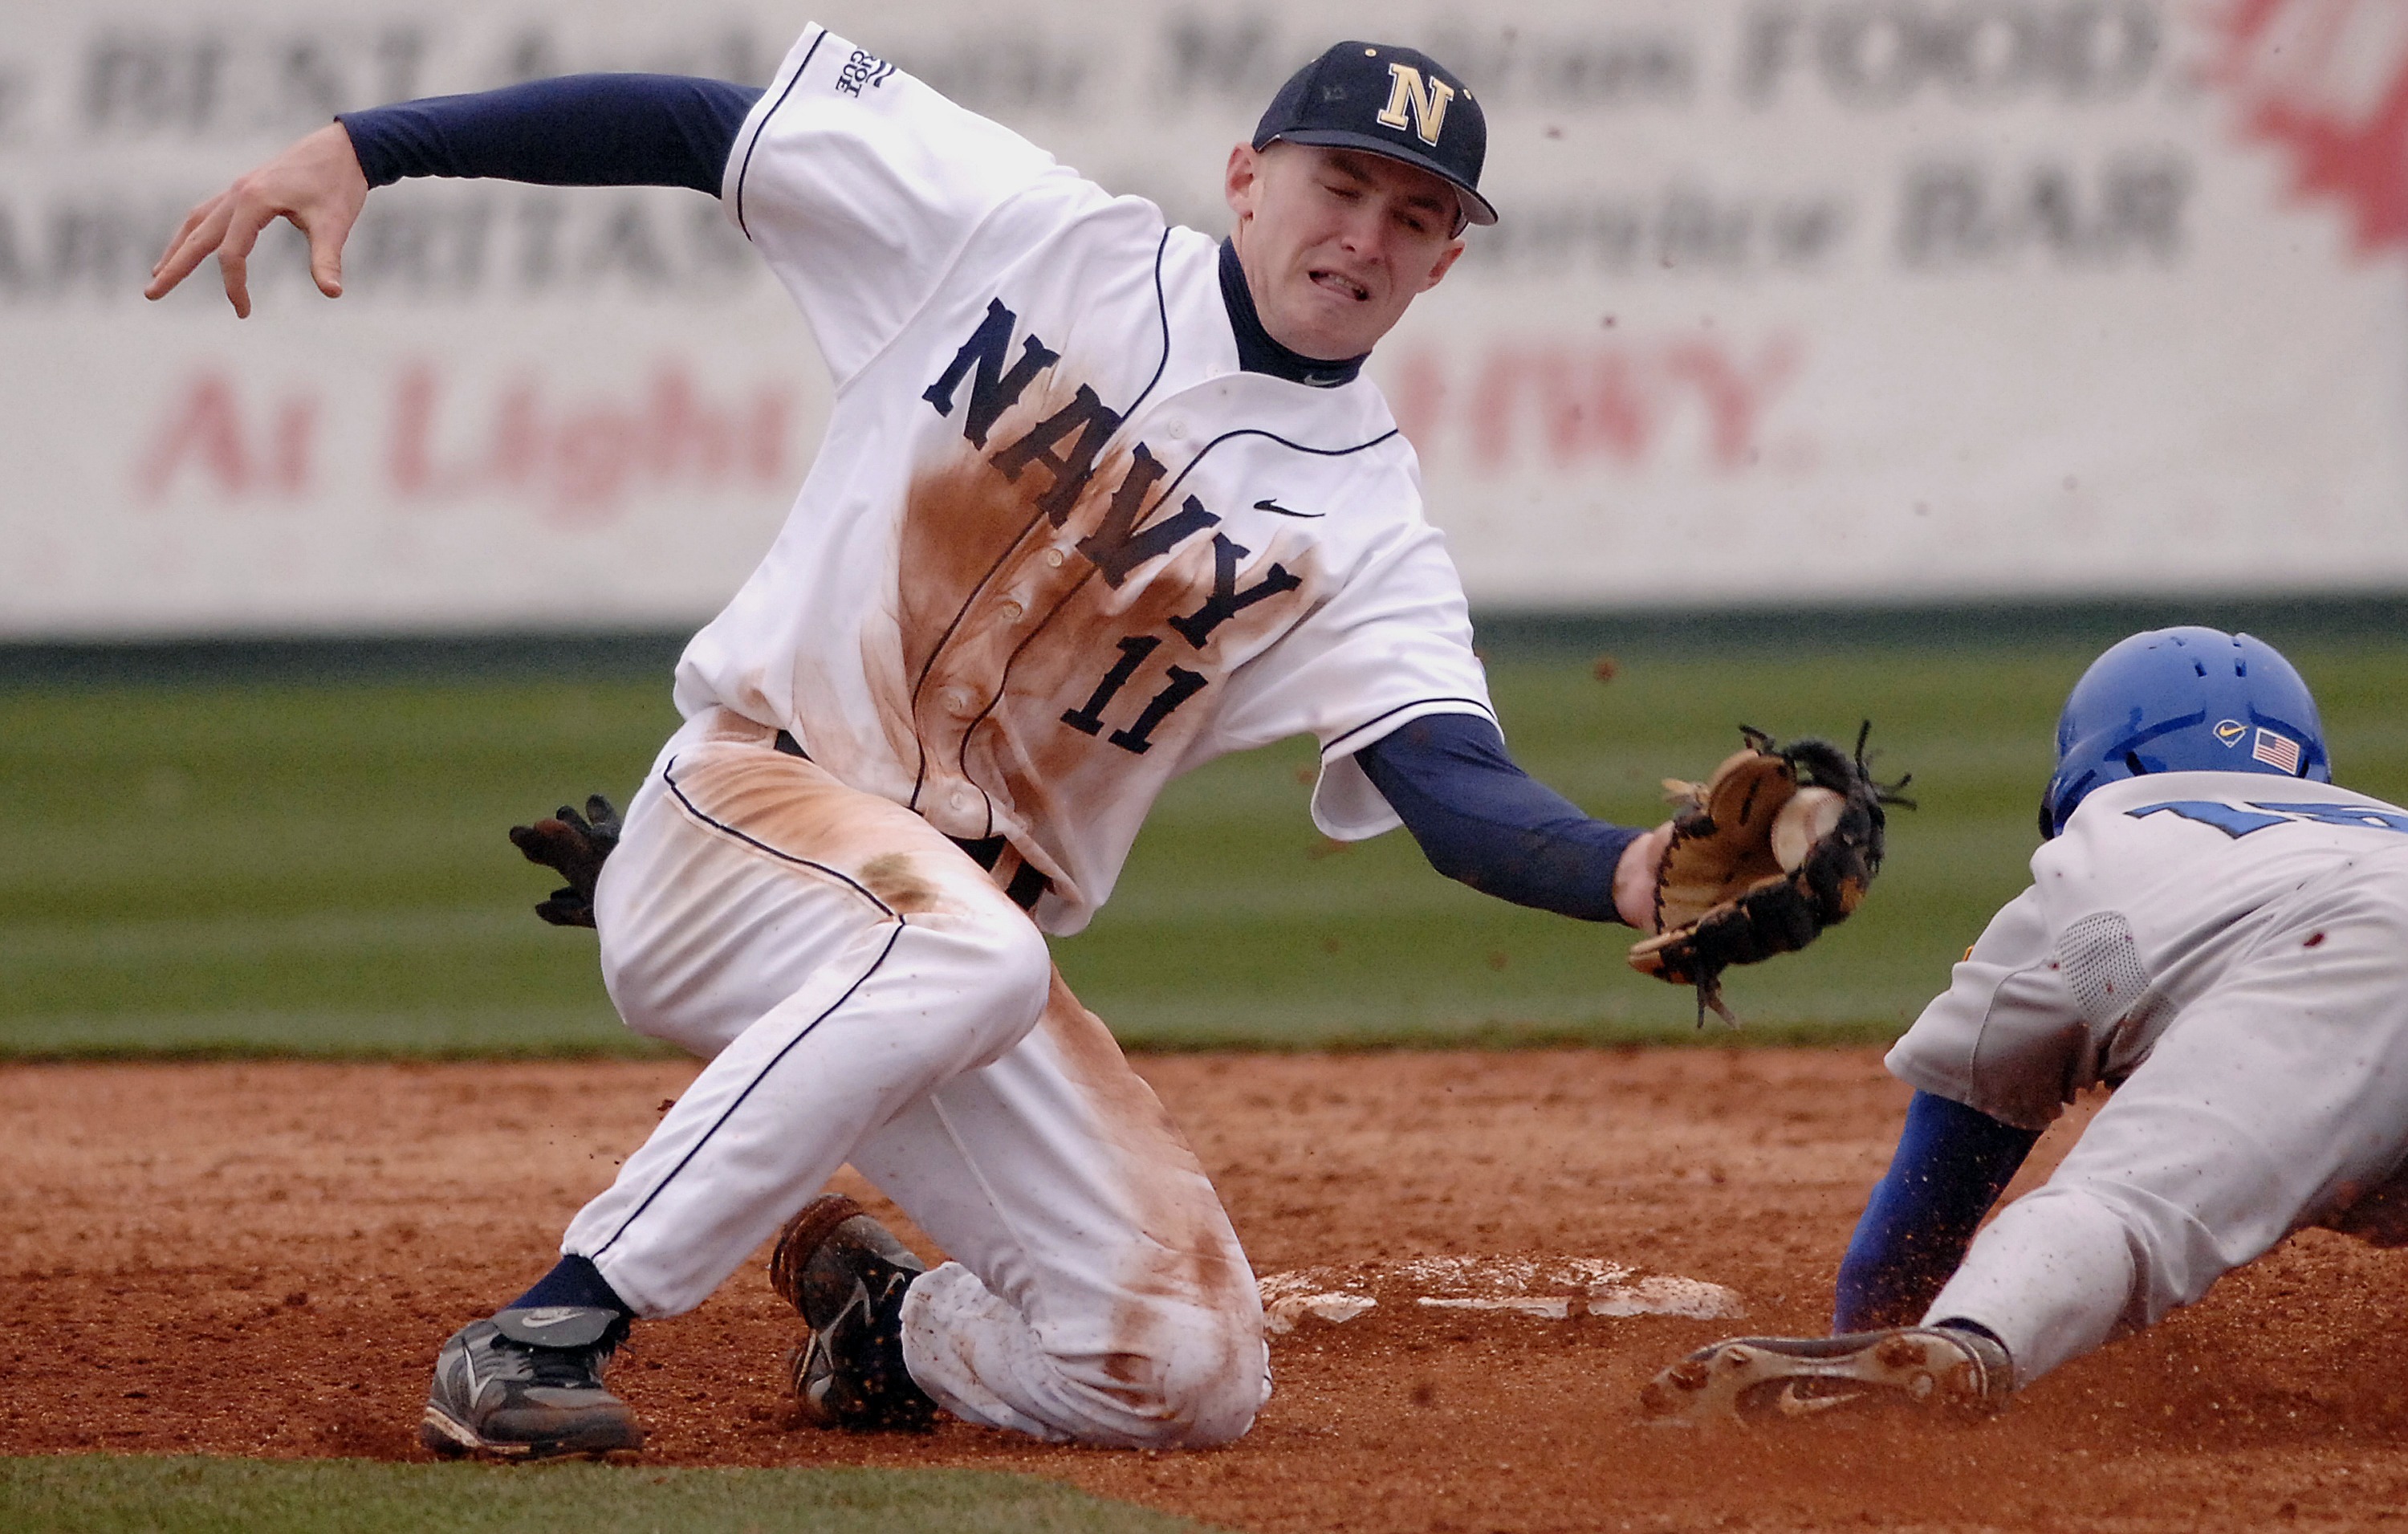
grass, baseball, glove, field, game, dirt, baseball field, pitch, turf, competition, outside, sports, pitcher, ball, tagging, sliding, baseball player, catcher, ball game, team sport, infielder, college baseball, bat and ball games, baseball positions, college softball, test cricket